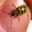
Label: beetle